Nishimuro District, Wakayama

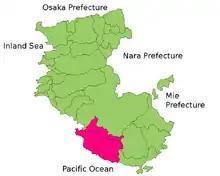
Location of Nishimuro District in Wakayama Prefecture

As of October 1, 2020, the district has an estimated Population of 39,183 and a Density of 90.53 persons/km. The total area is 432.8 km.